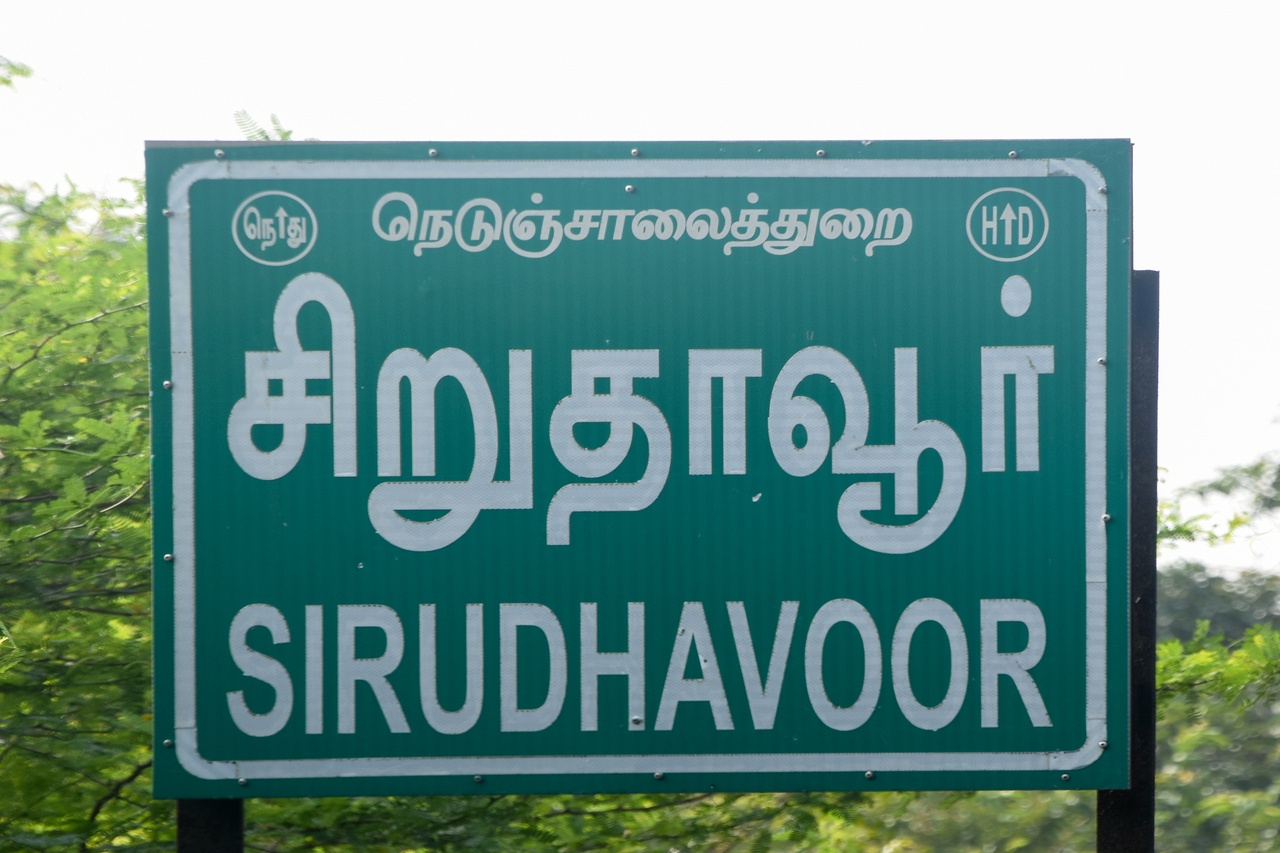
Sirudavoor village signboard at NE entrance, Thiruporur to Thirukalikundram Road, Kancheepuram District, Tamilnadu, India.  24 Jan 2021